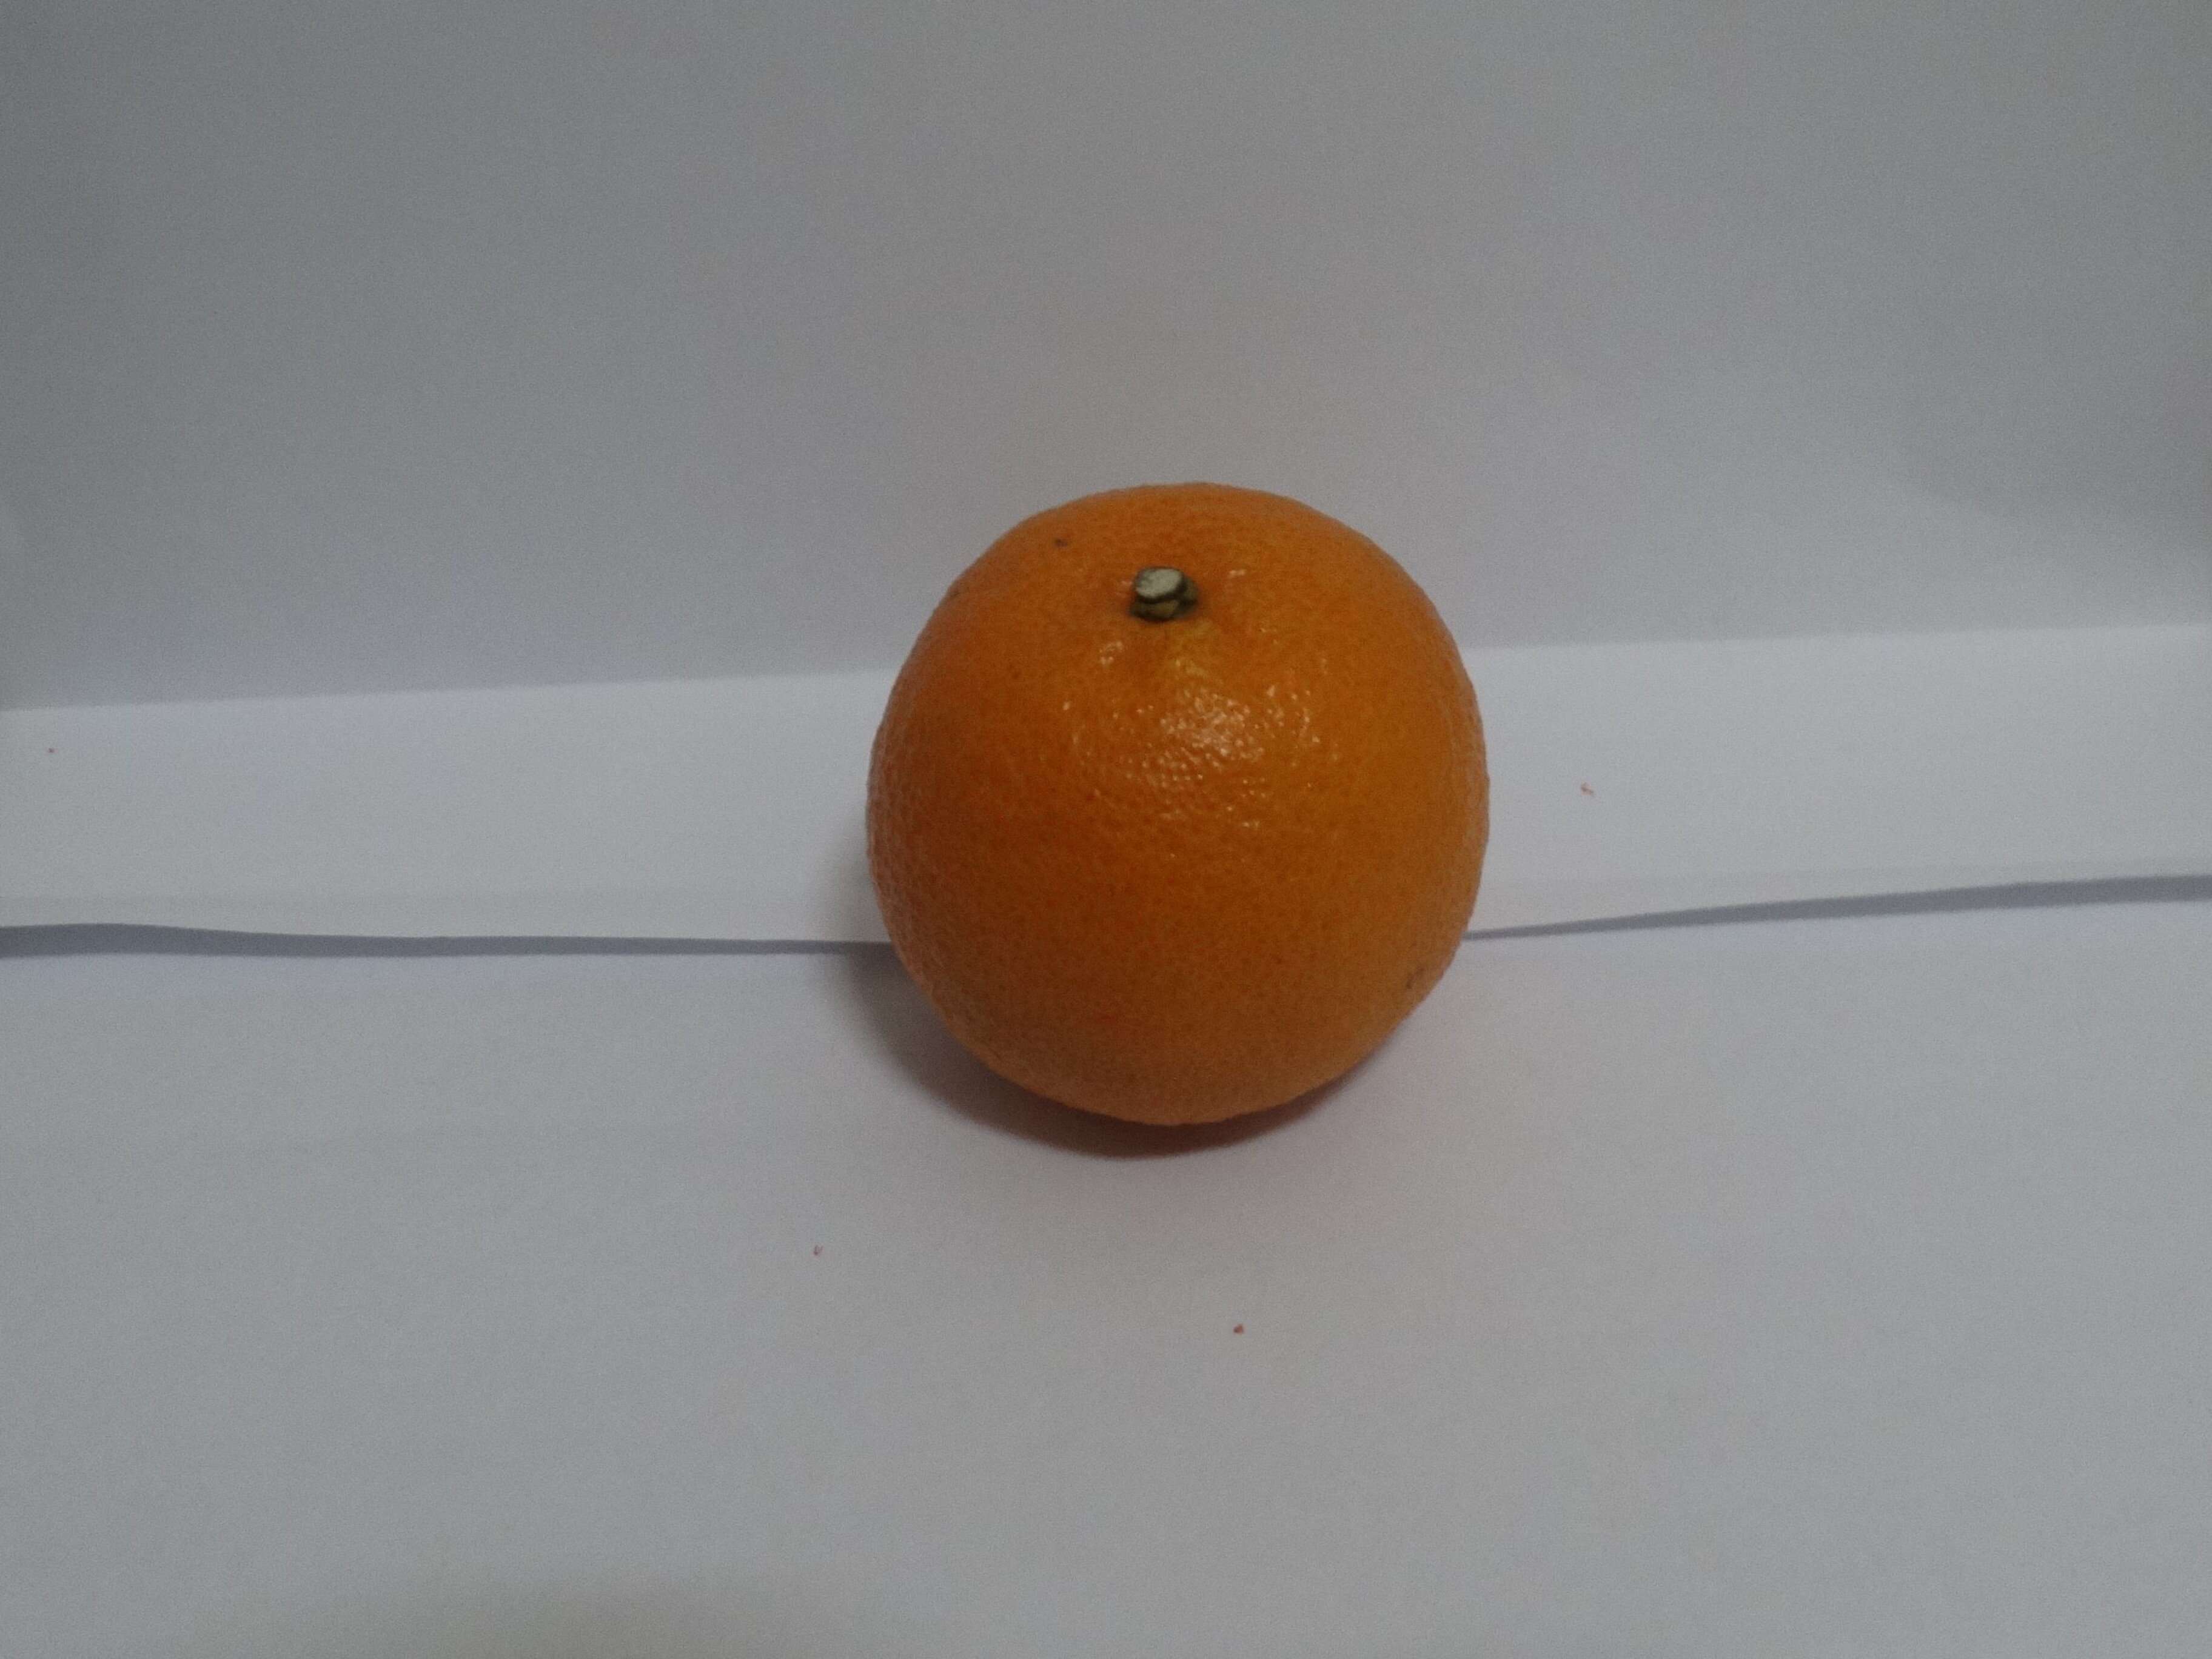
Citrus fruit variety: tankan